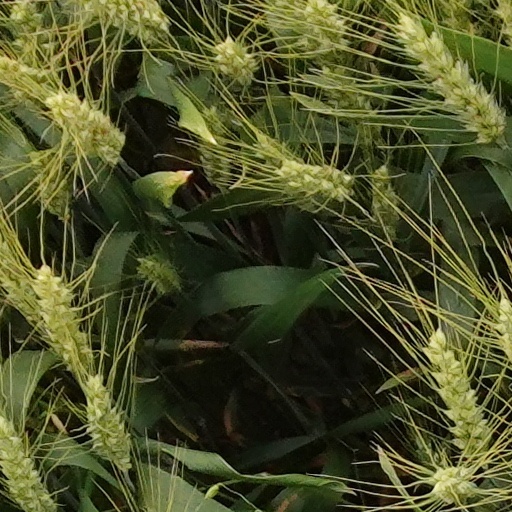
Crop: wheat